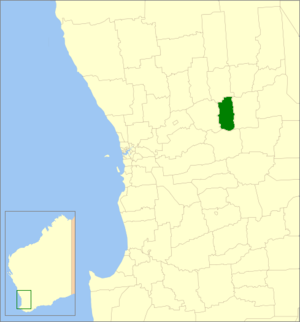
Le Comté de Tammin est une zone d'administration locale au sud-est de l'Australie-Occidentale en Australie. Le comté est situé à 80 kilomètres à l'ouest de Merredin et à environ 180 kilomètres à l'est de Perth, la capitale de l'État.